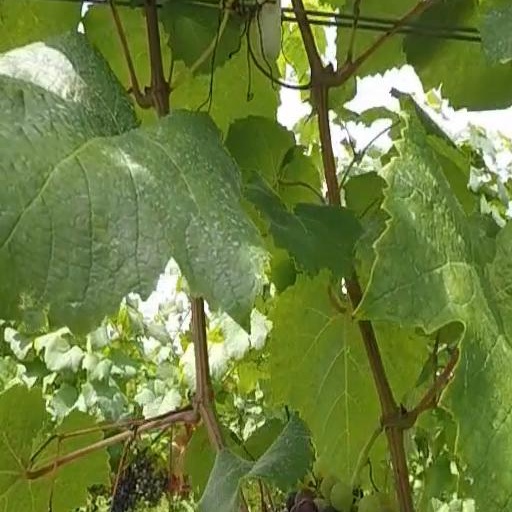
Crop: grape